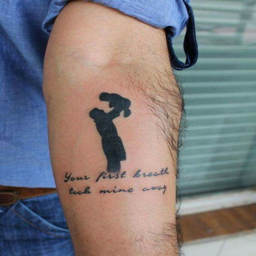
father and child tattoo on the arm